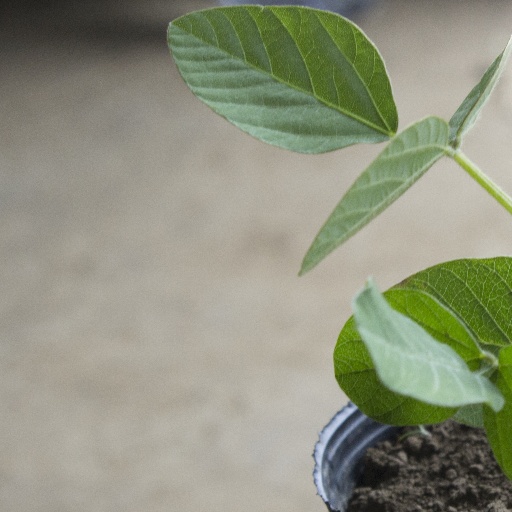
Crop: soybean